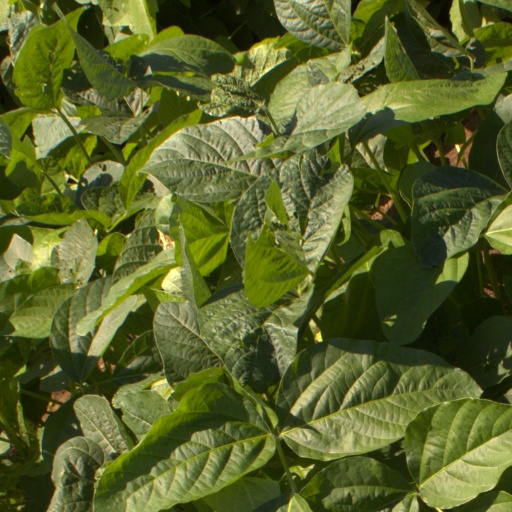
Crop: soybean